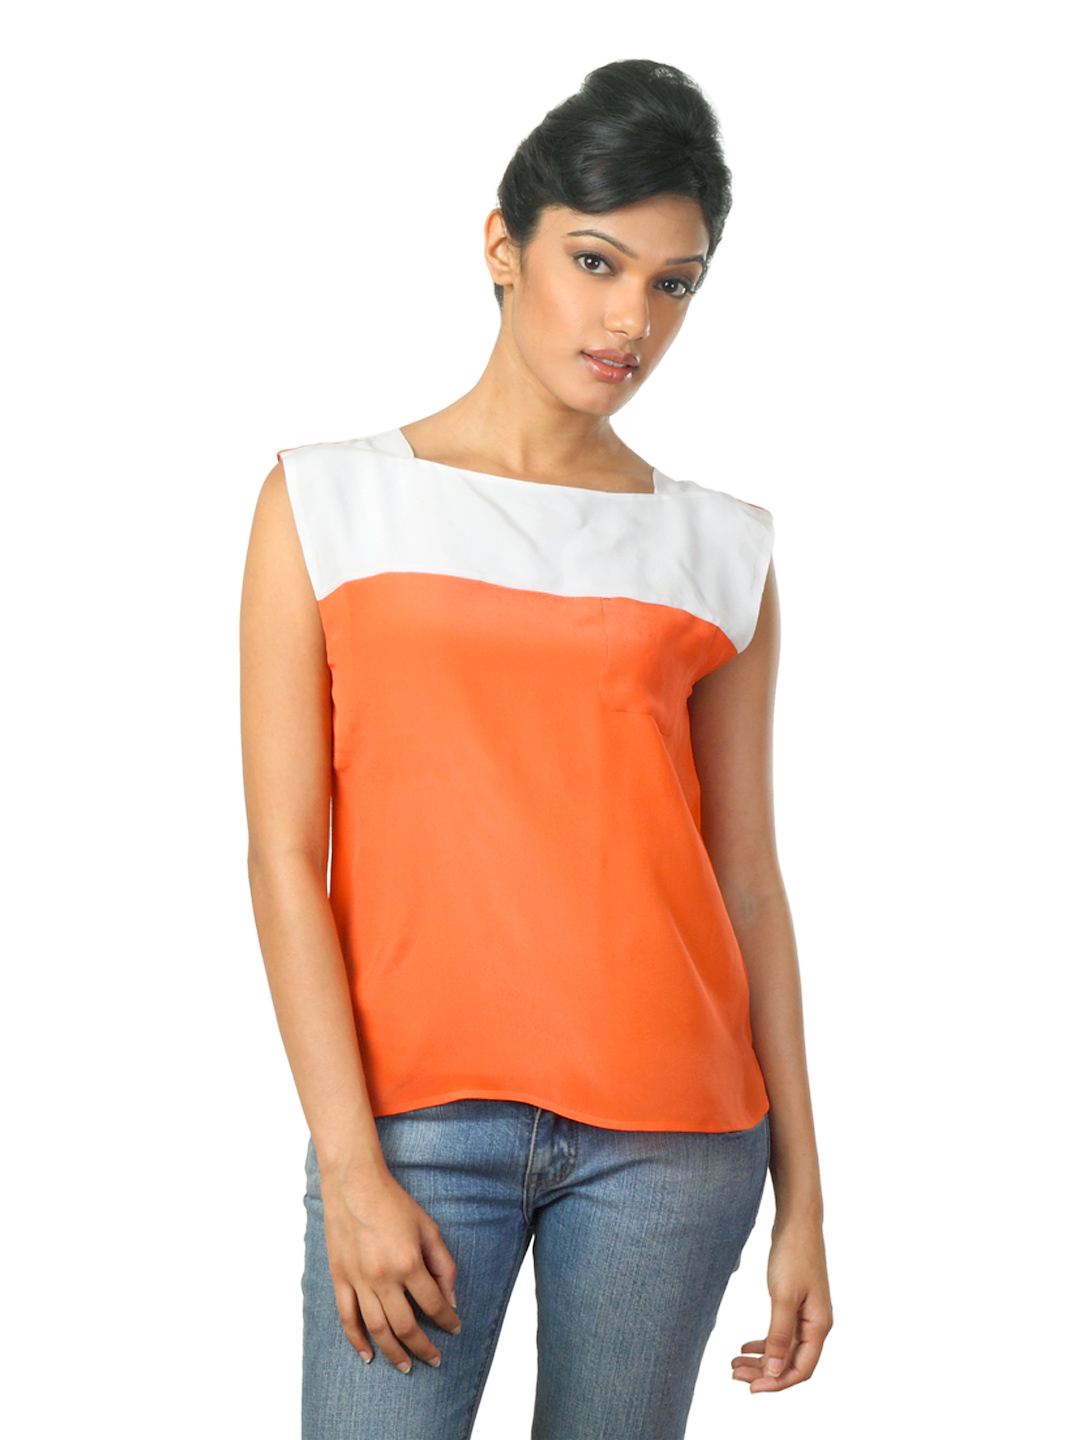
French Connection Women Orange Top
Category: Apparel / Topwear / Tops
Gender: Women
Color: Orange
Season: Summer 2012
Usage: Casual